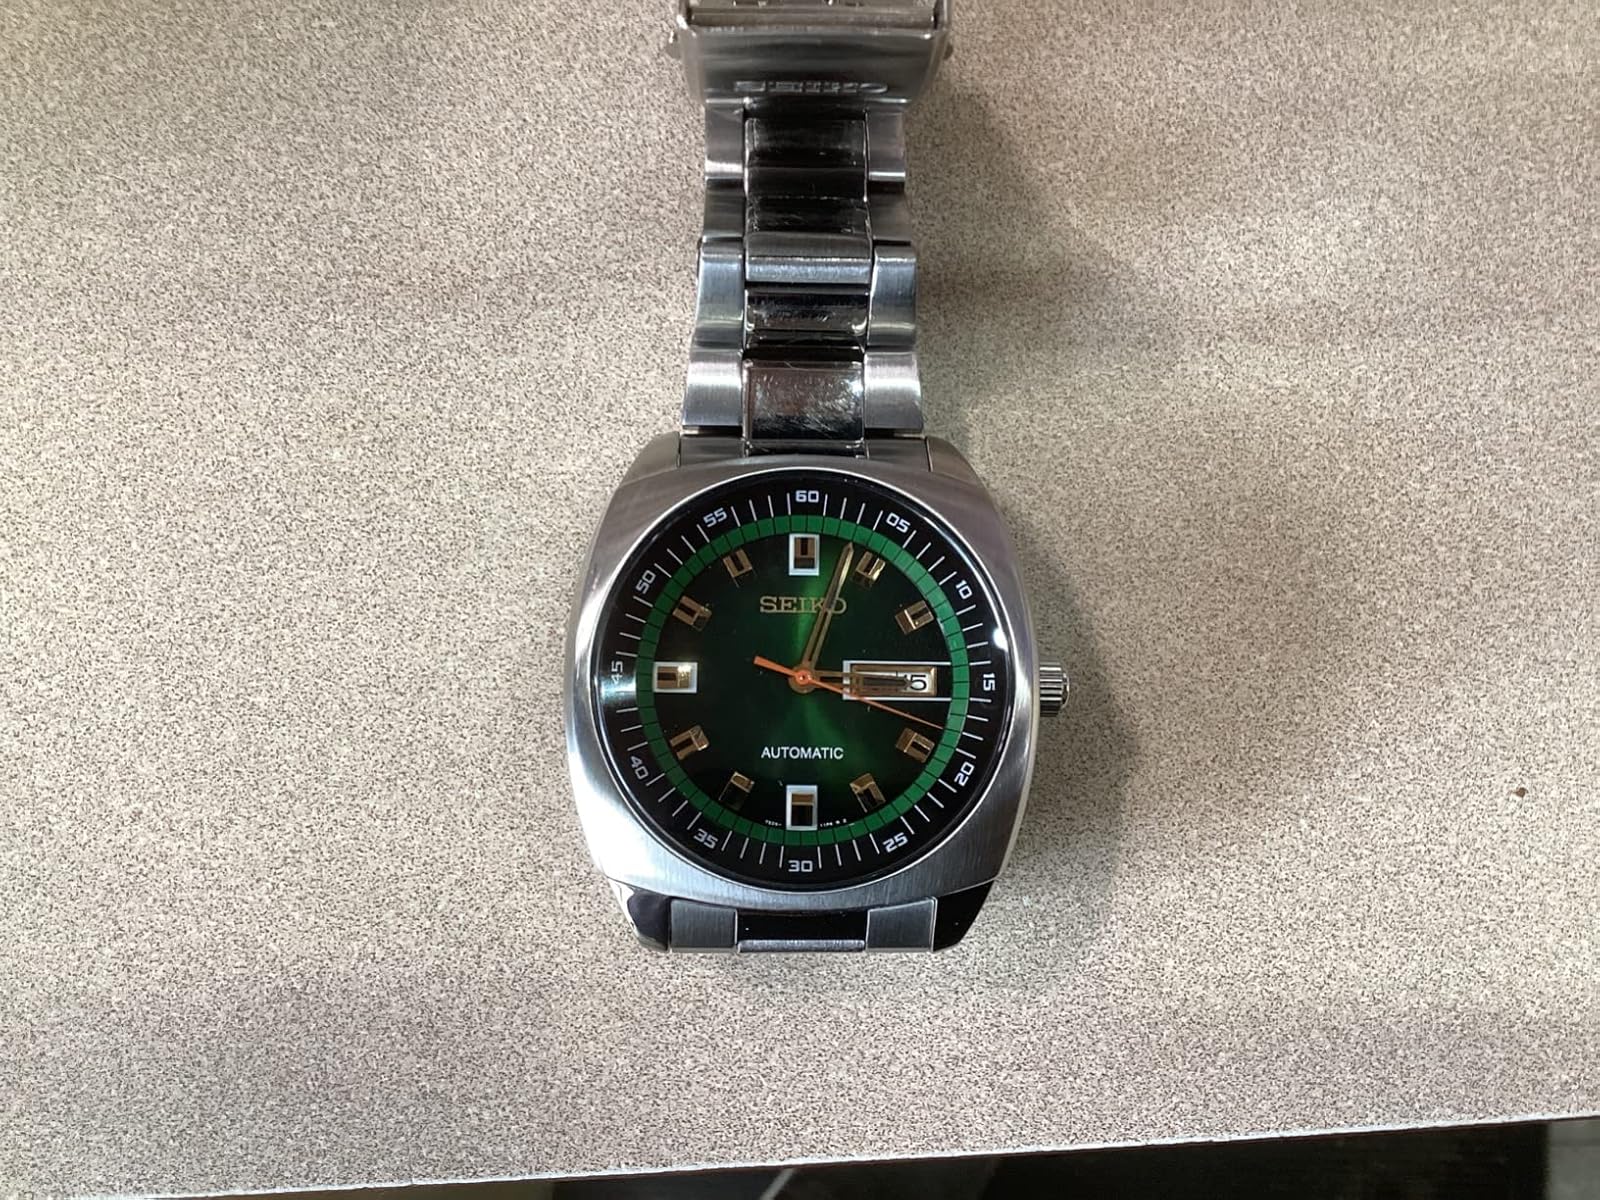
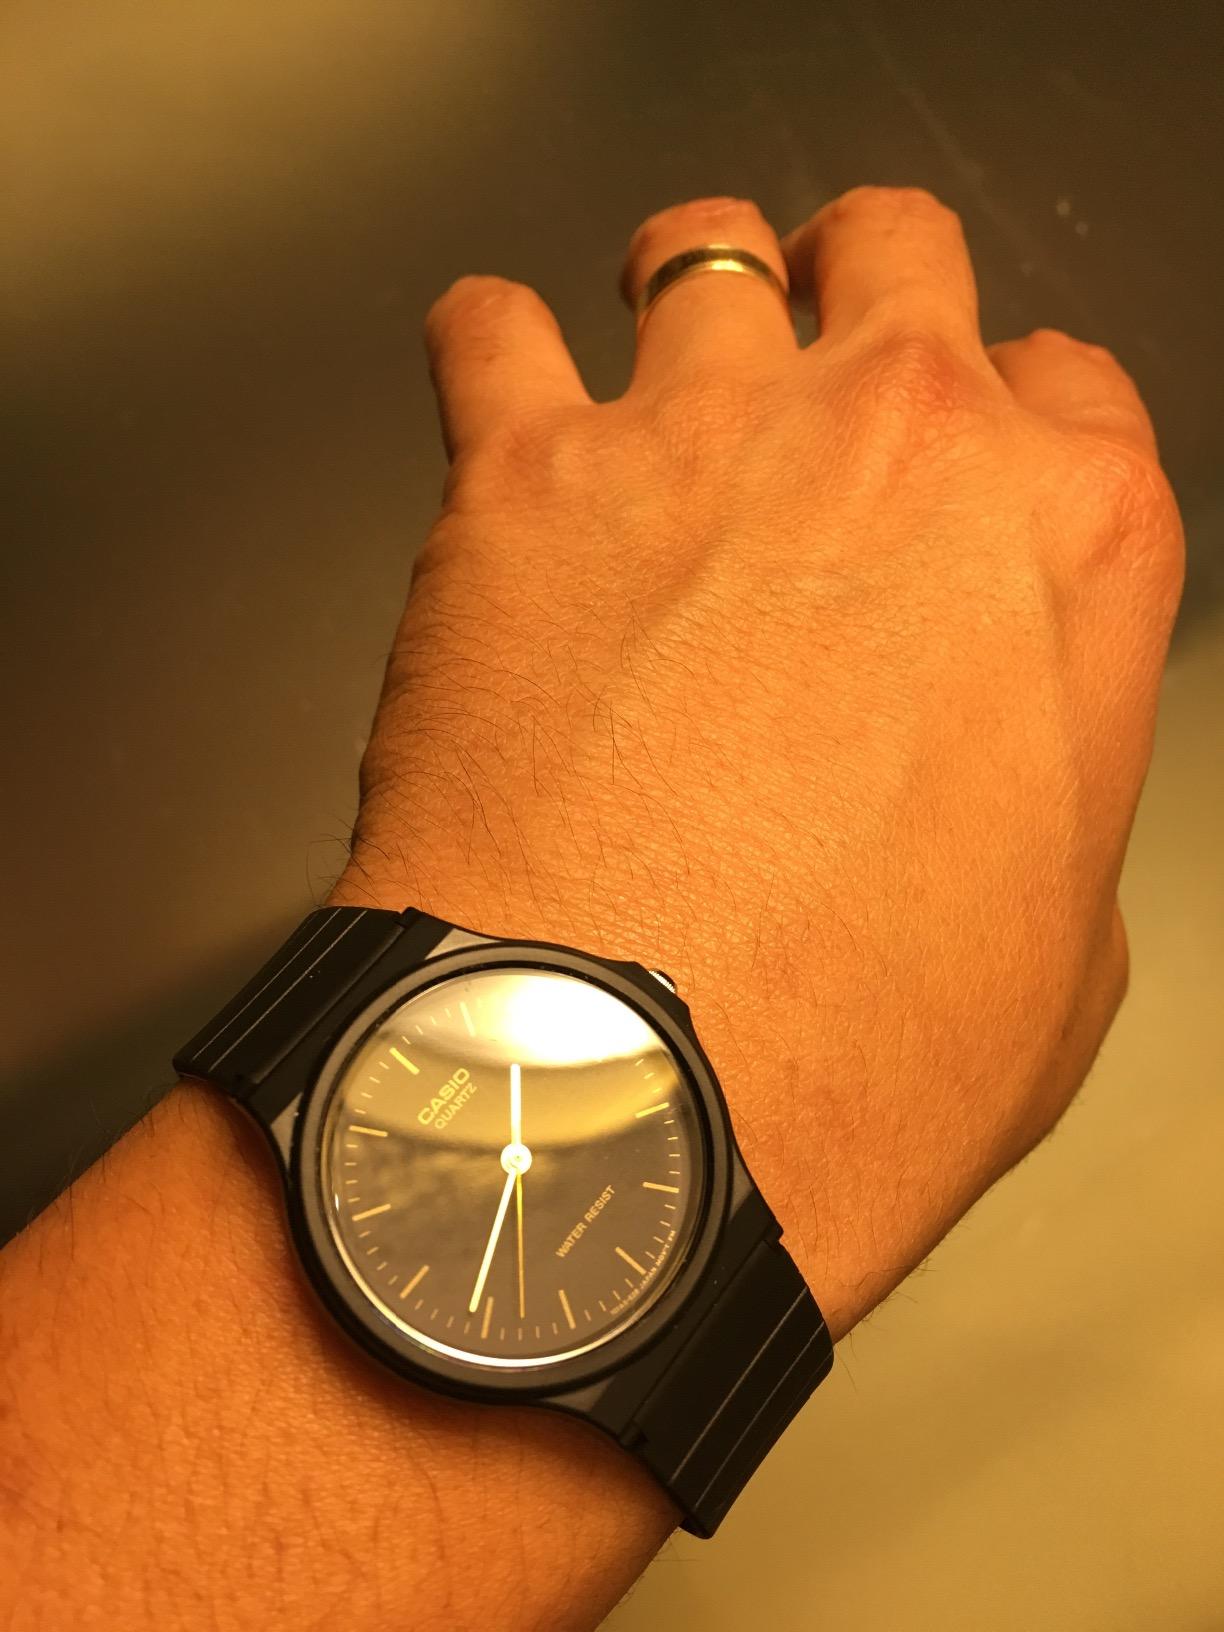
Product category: accessories_watch
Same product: no